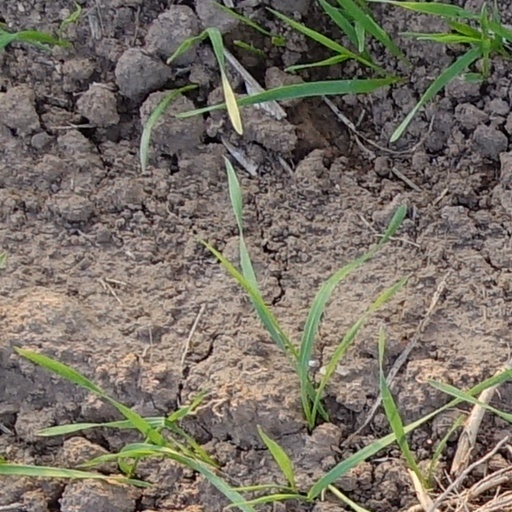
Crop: wheat